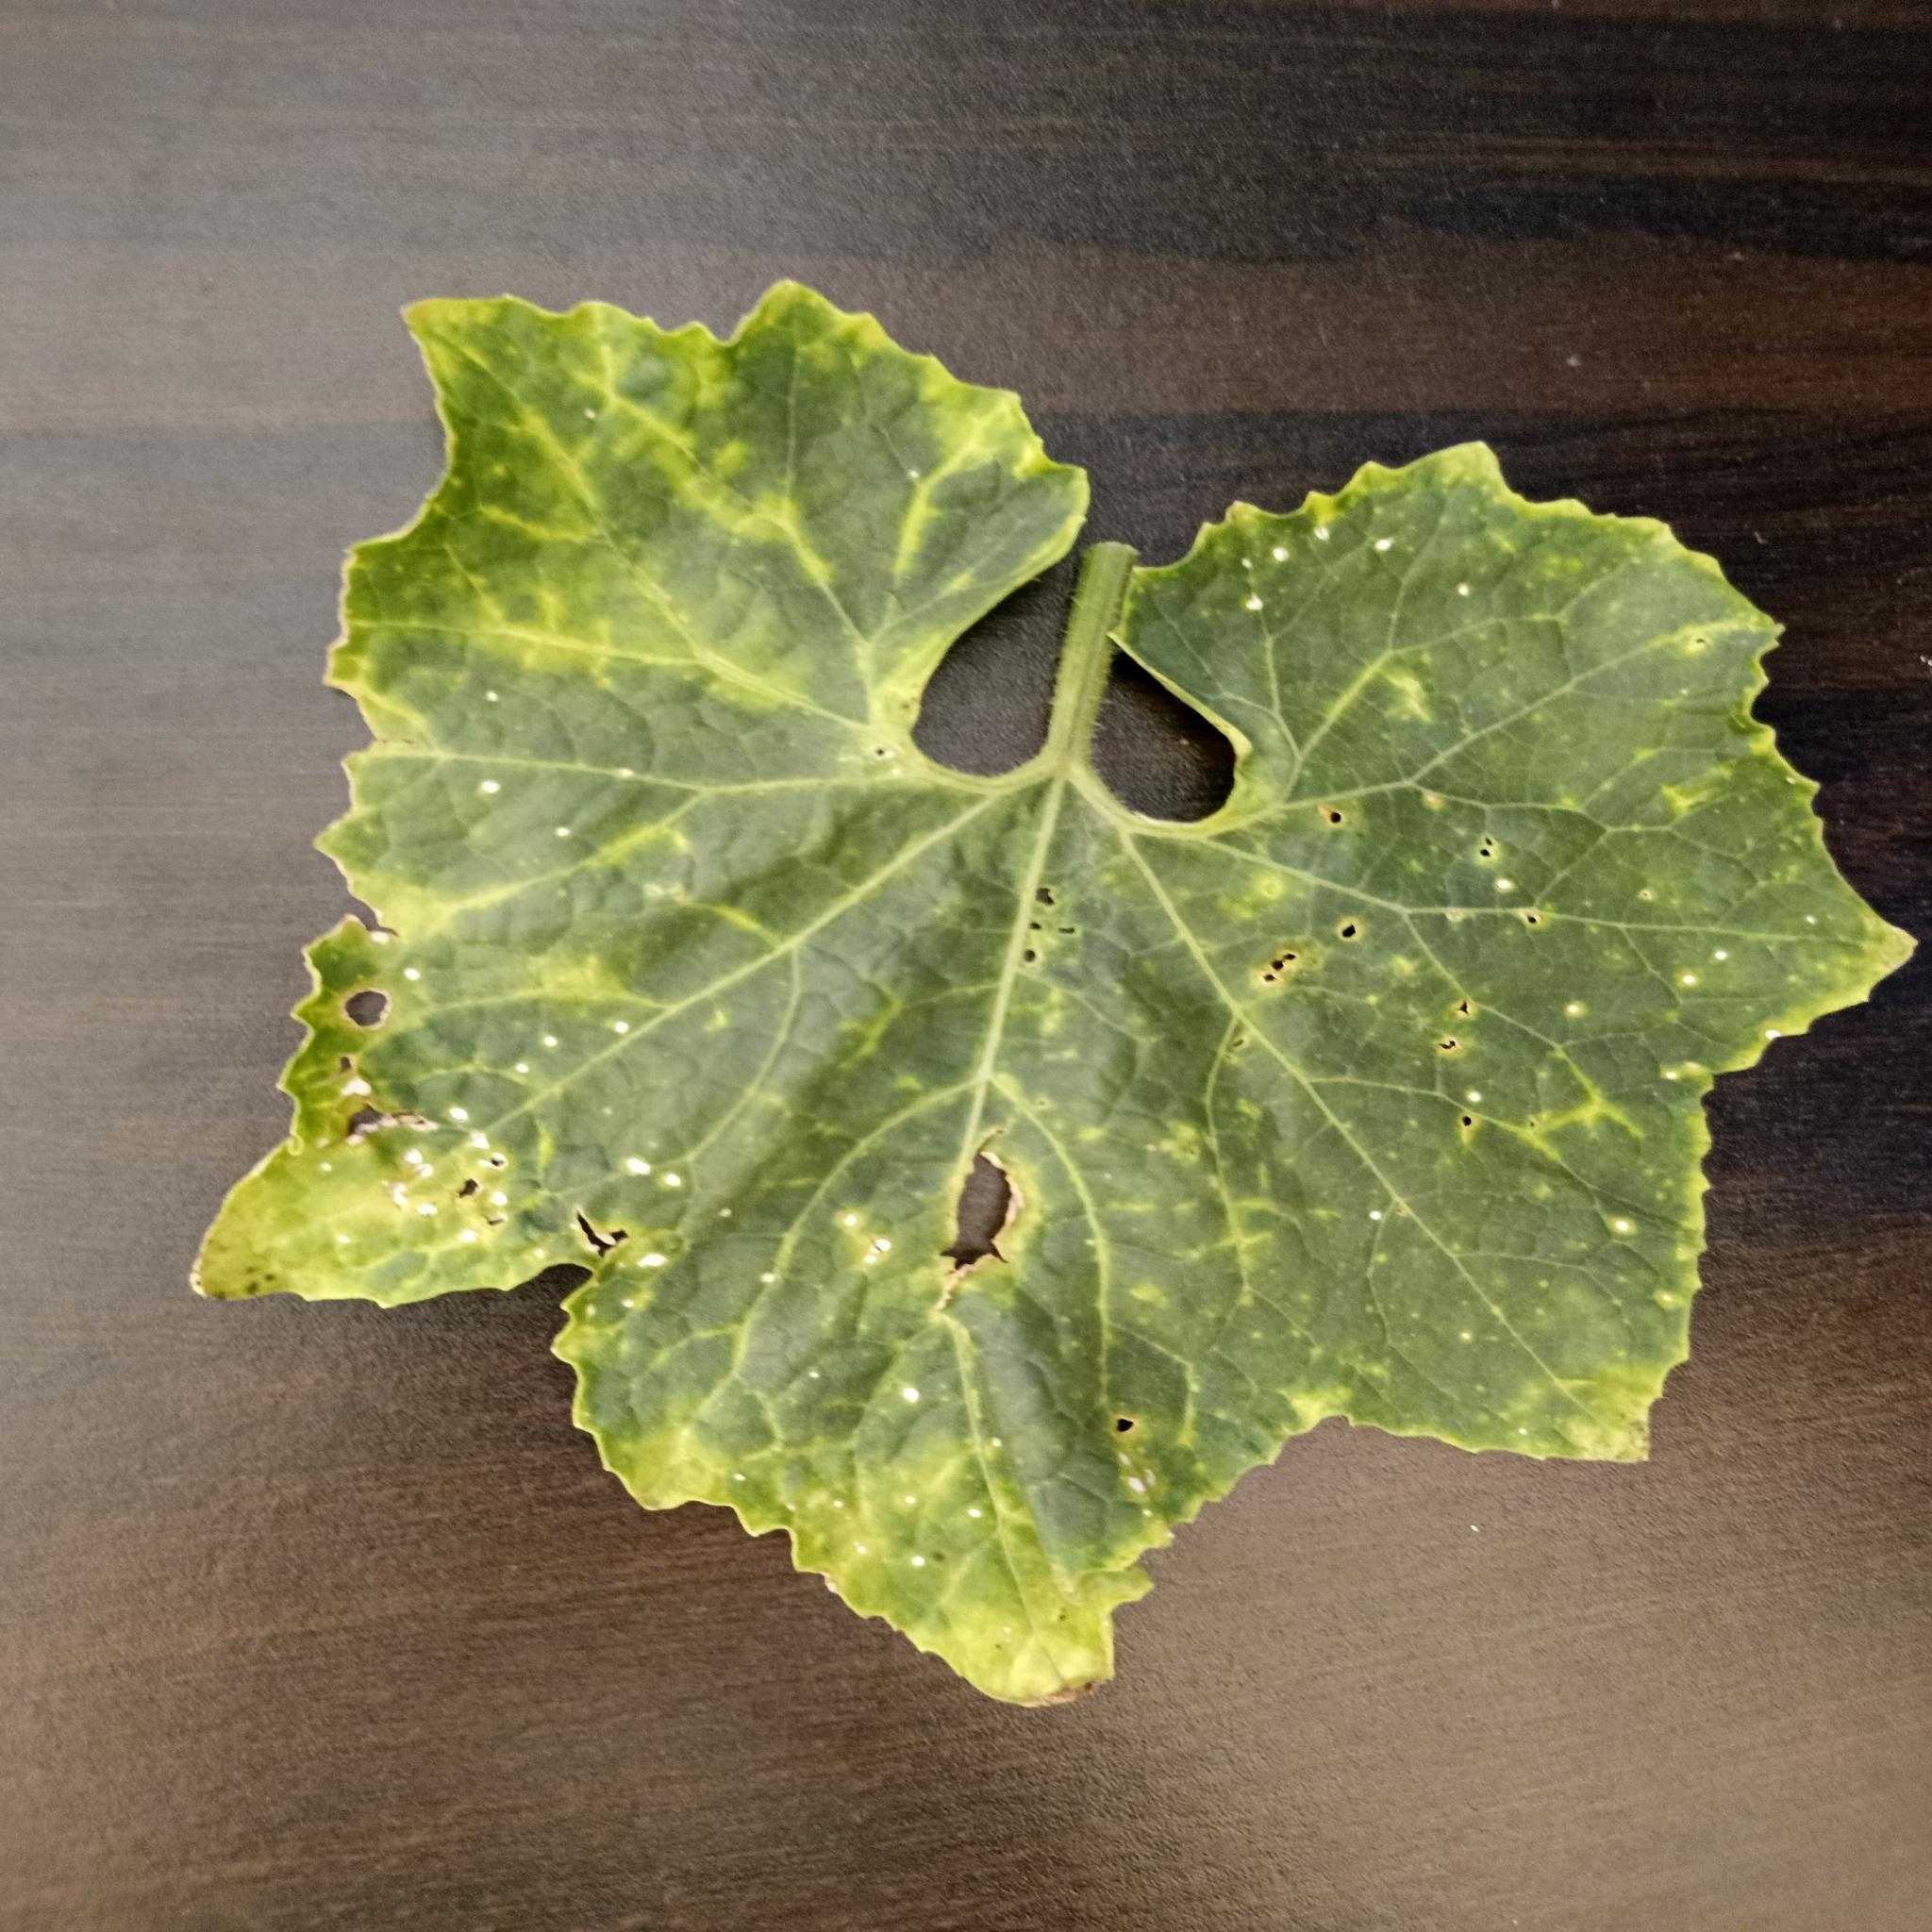
Label: Downy mildew